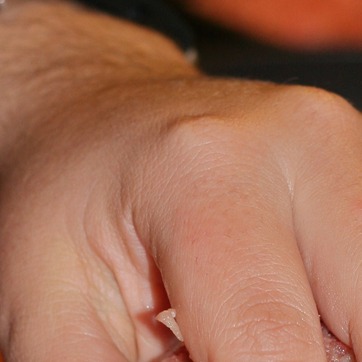
Material: skin